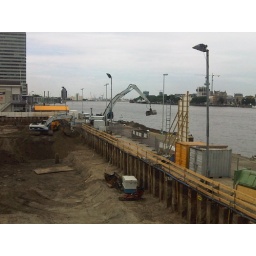
Het zand van de bouwput wordt afgevoerd over het water. Zo rijden er geen grote kolonnes vrachtwagens door de stand.